Adam Sandler filmography

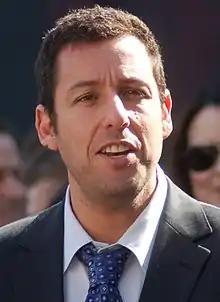

The following is the filmography of American actor and comedian Adam Sandler.